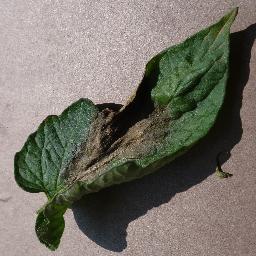
Label: Tomato___Late_blight